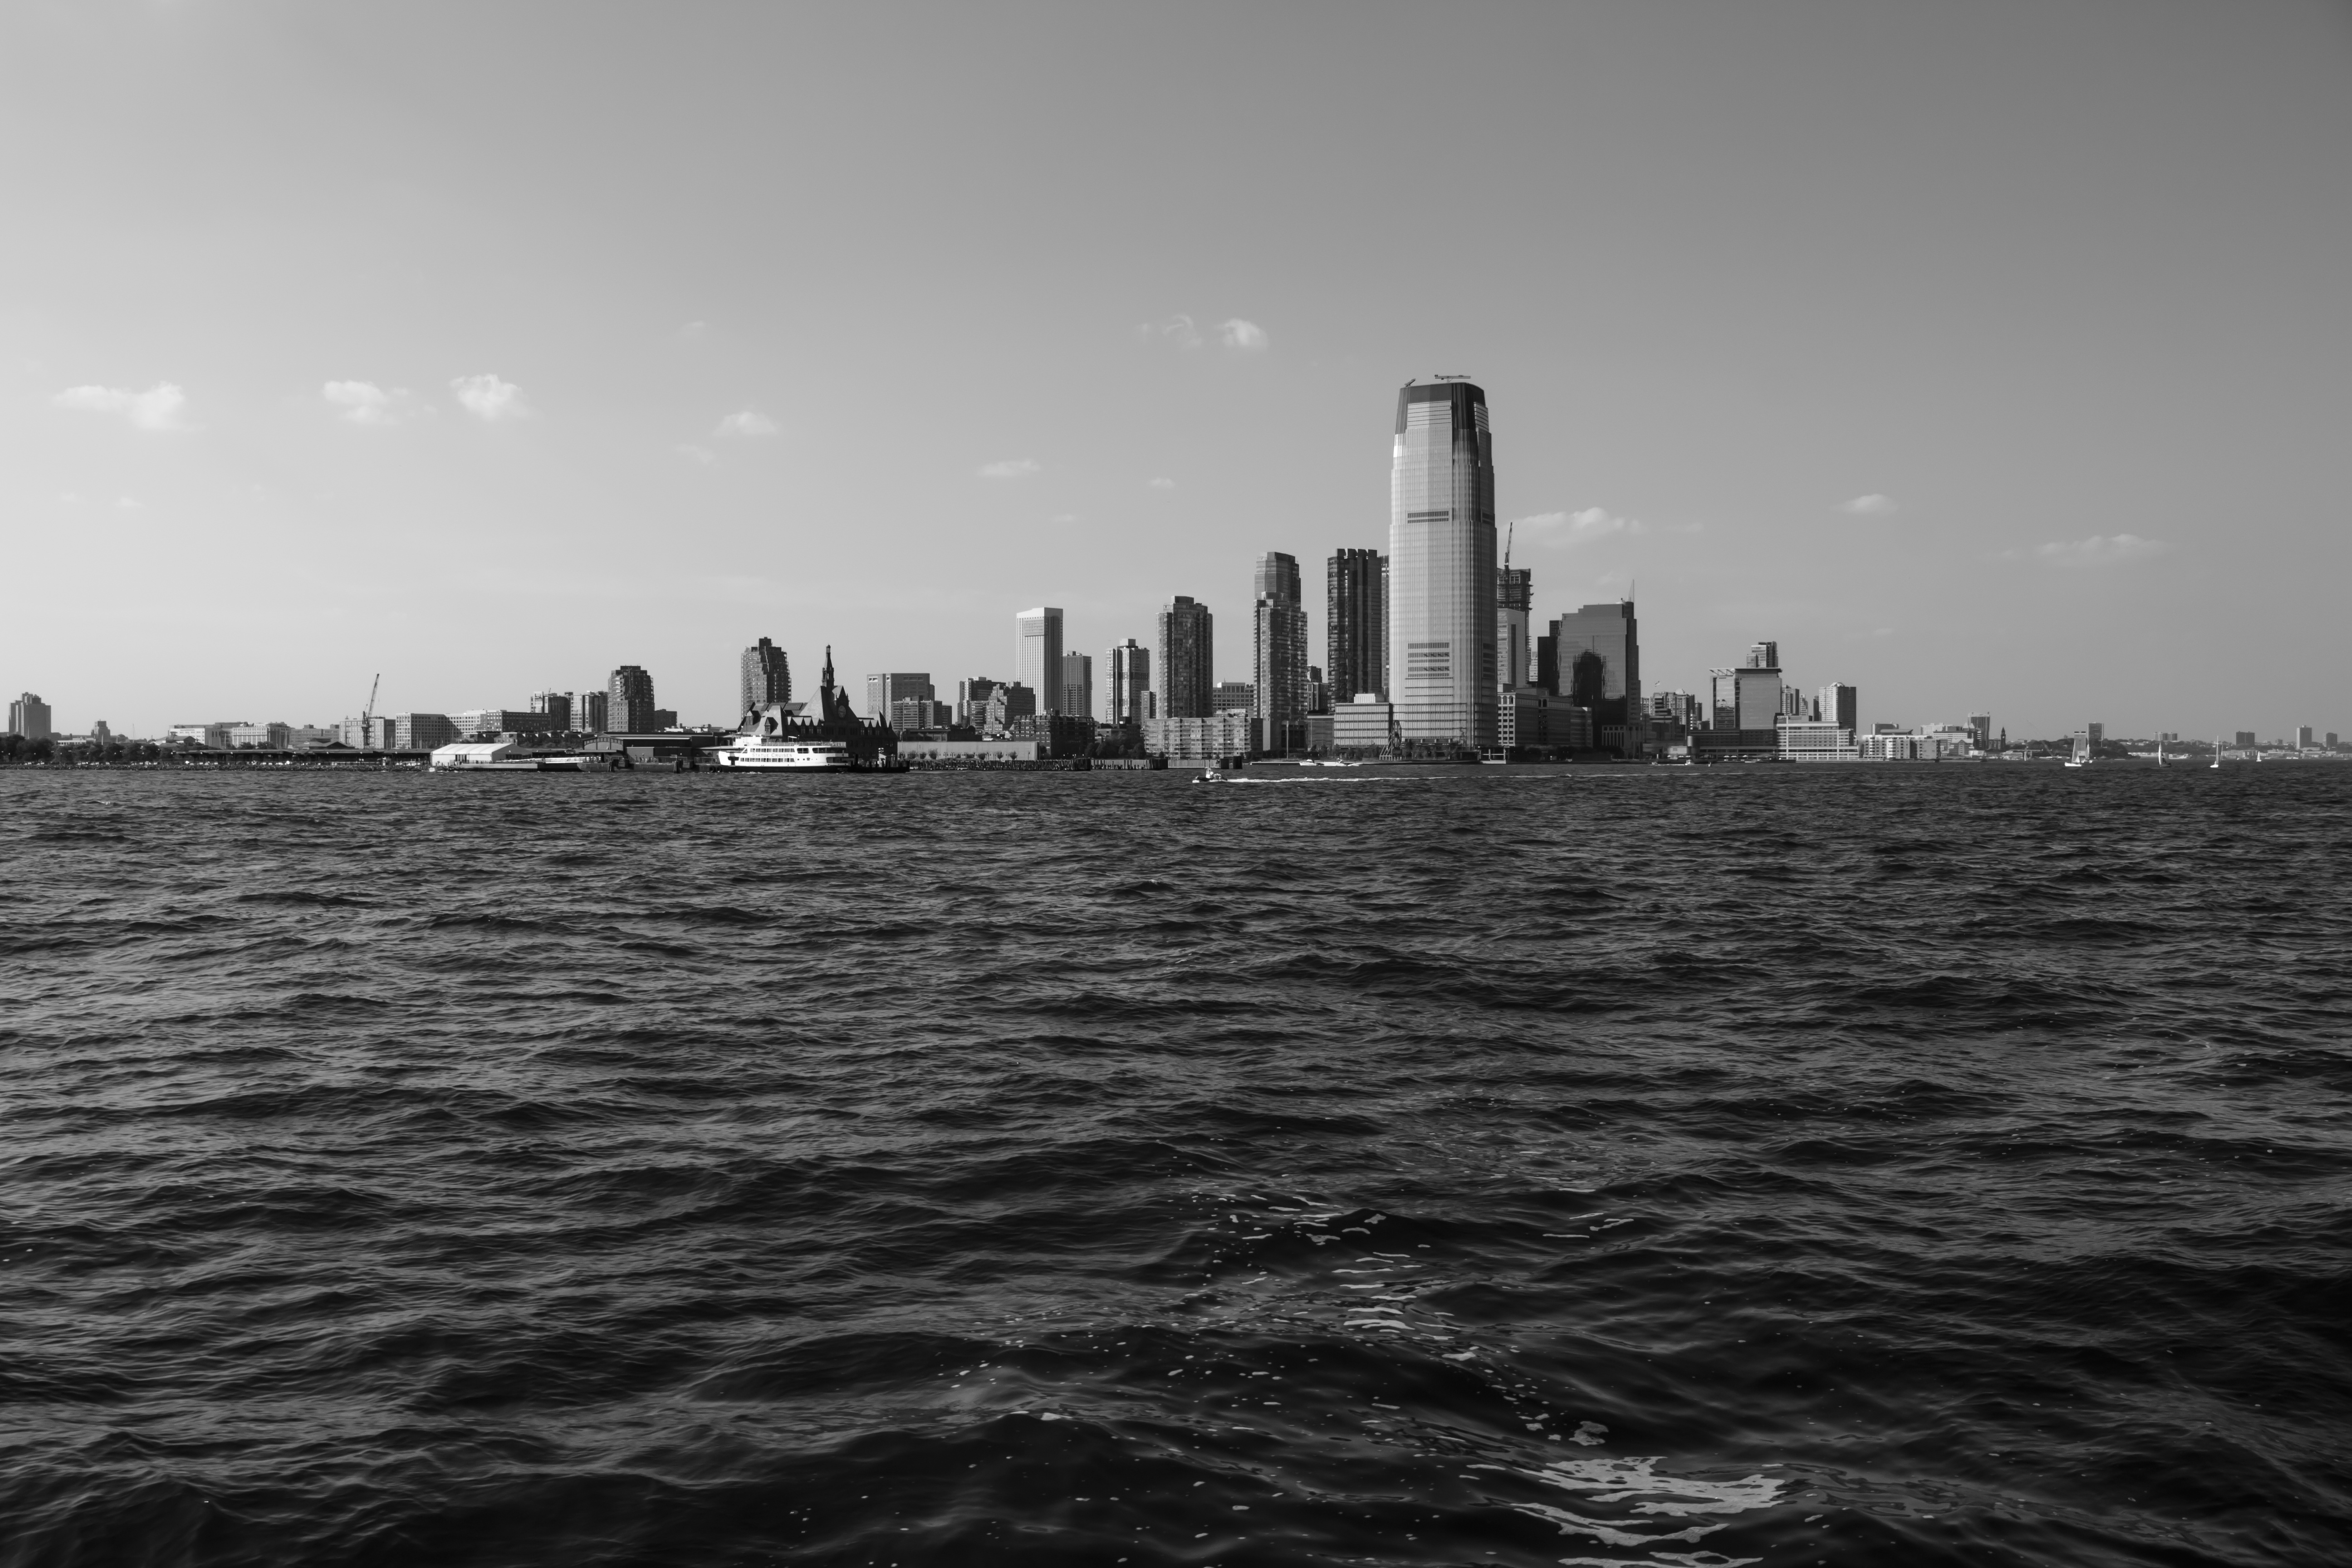
landscape, sea, coast, ocean, horizon, black and white, architecture, skyline, wave, city, skyscraper, new york, manhattan, new york city, cityscape, downtown, travel, dusk, vehicle, tower, usa, bay, landmark, metropolitan, monochrome, center, monochrome photography, atmospheric phenomenon, human settlement